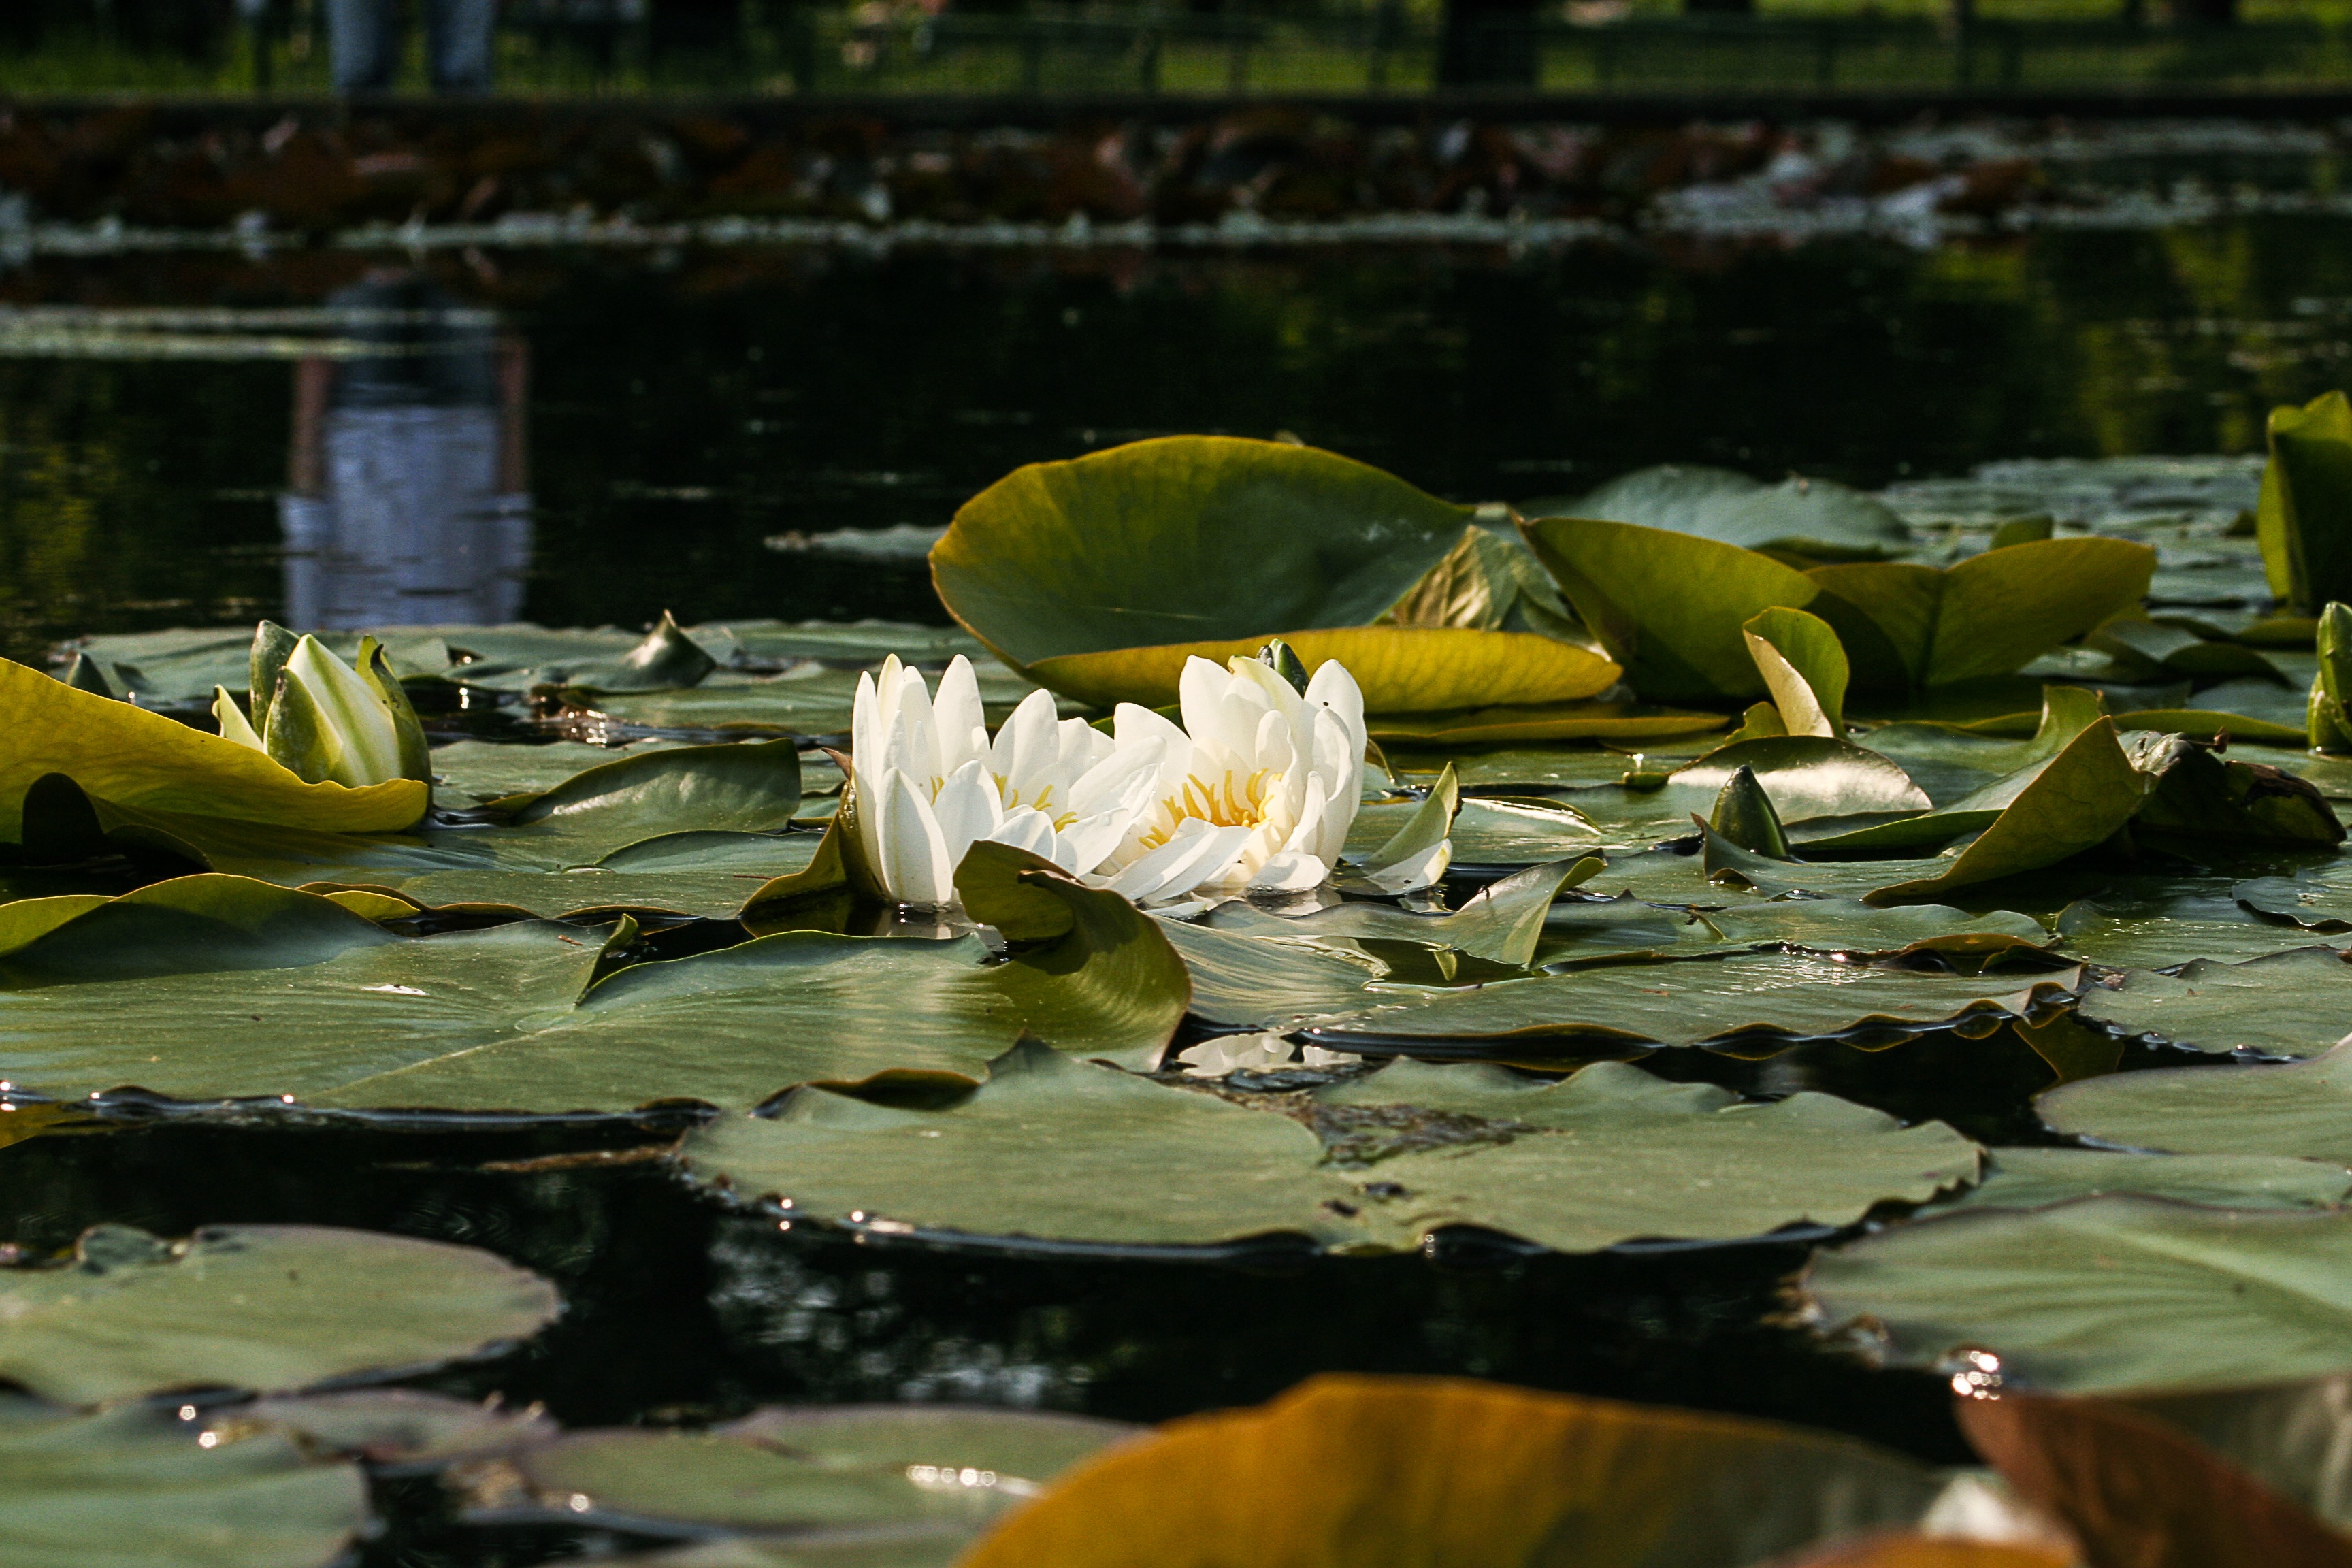
sea, water, nature, plant, leaf, flower, river, pond, green, reflection, autumn, botany, garden, flora, water lilies, nymphaea alba, white water lily, fish pond